Pope Joan (1972 film)

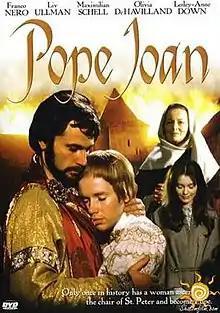

Pope Joan is a 1972 British historical drama film based on the story of Pope Joan. Even though modern consensus generally considers Pope Joan to be legendary, in the film her existence is treated as fact.